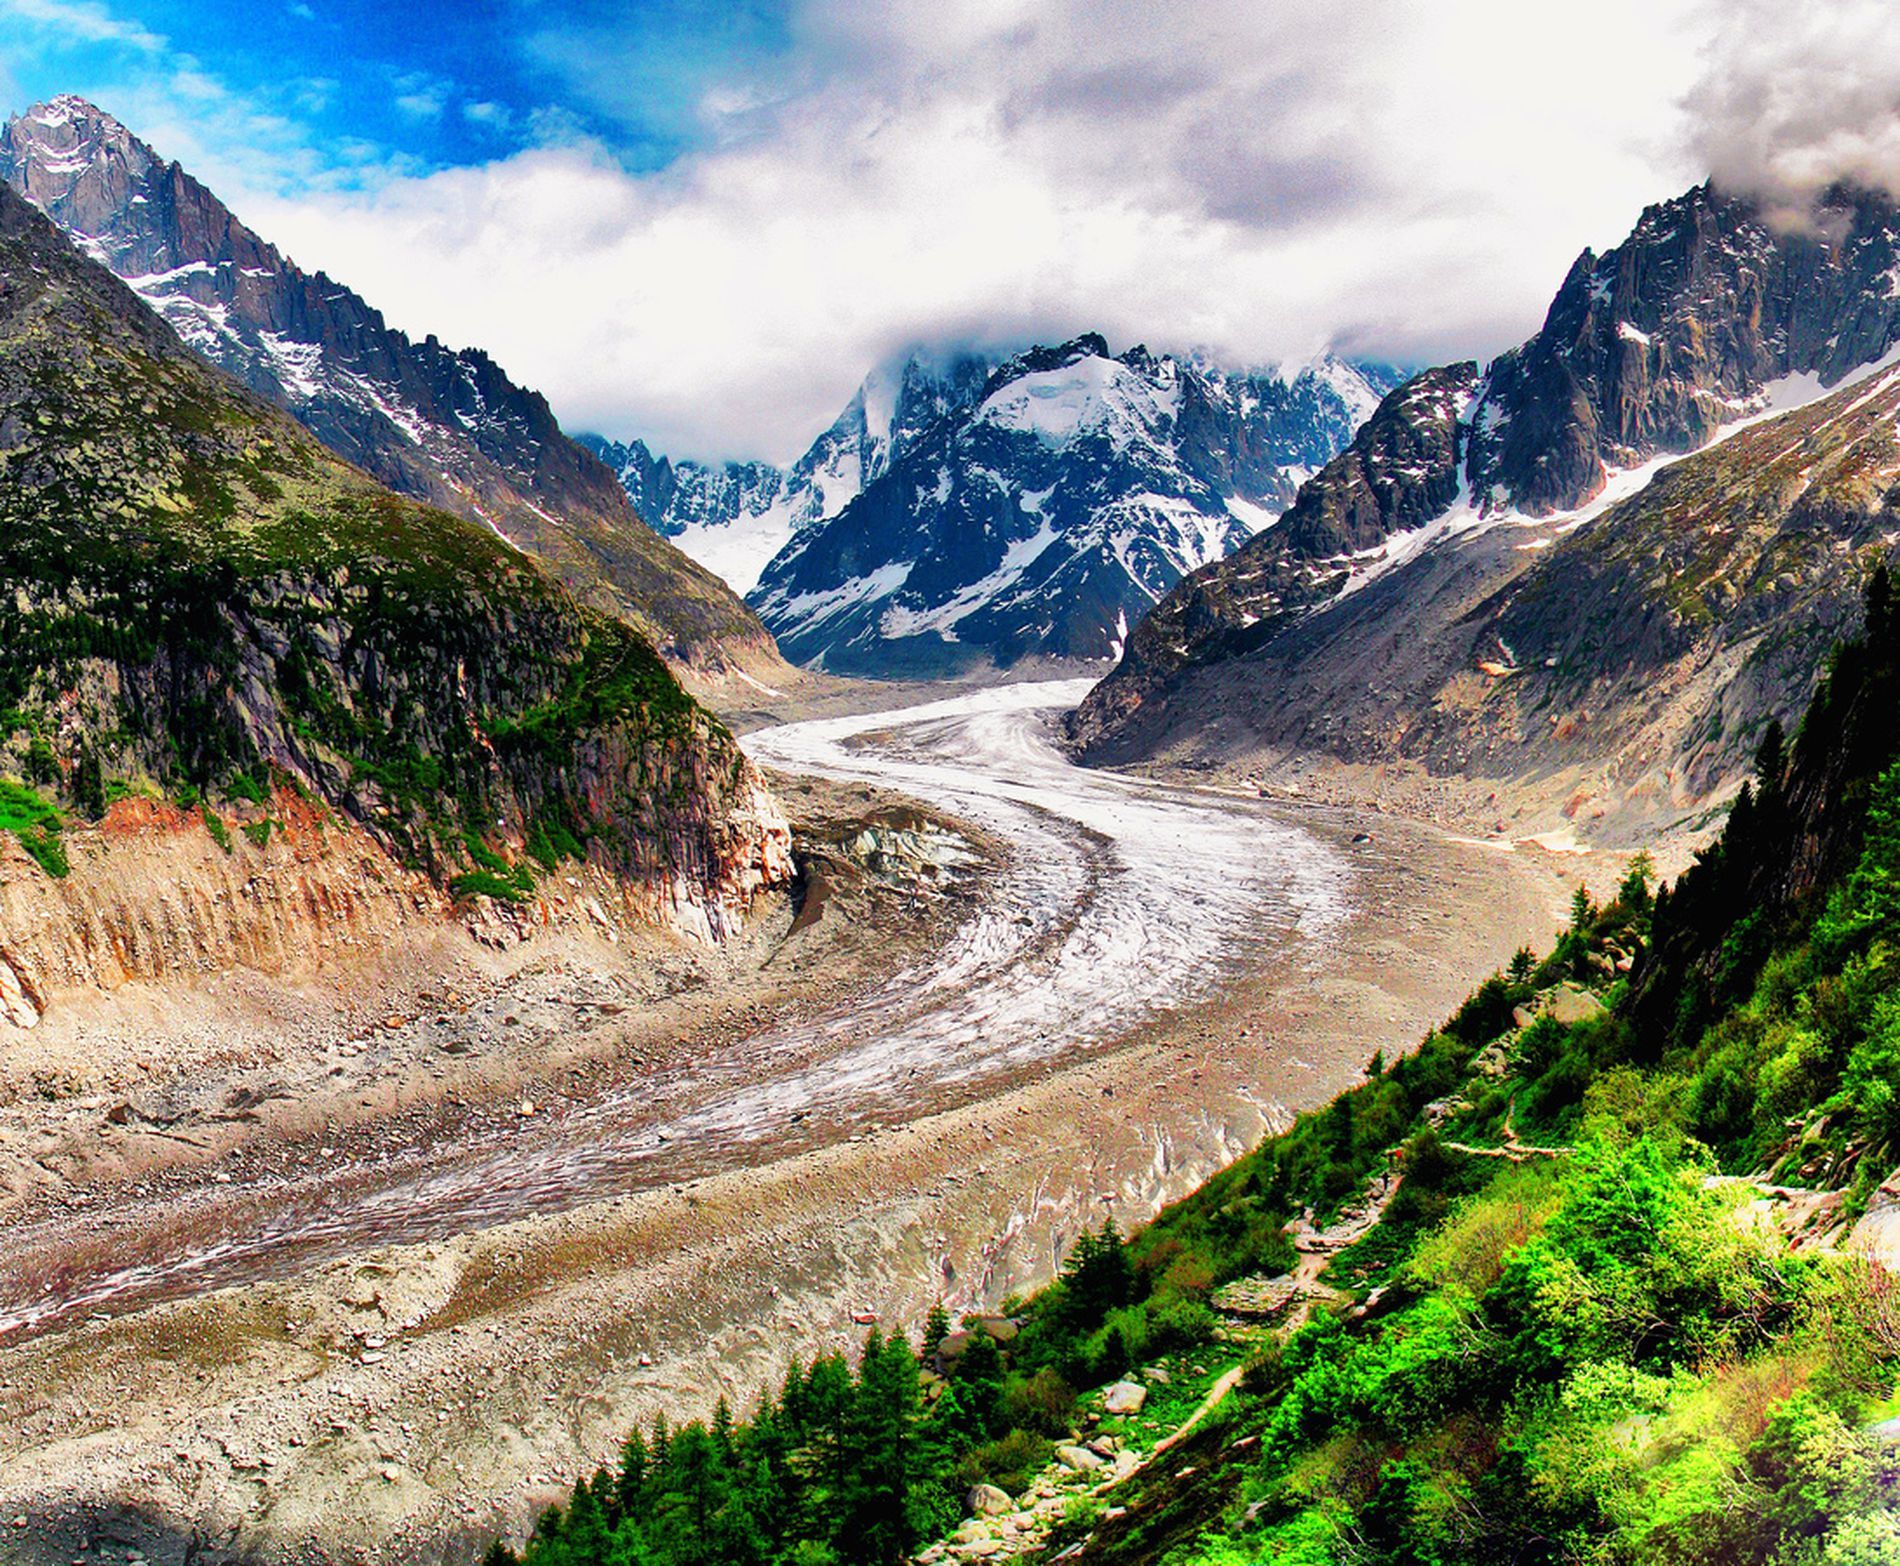
Mountain Valley.
Beautiful landscape photograph captures mountain valley surrounded by glaciers, green plants and a blue sky full of clouds on top of the mountains.
Wide angle shot of a glacier and mountain valley, the image is rich of natural colors, earthy ground dominates along side with the green of the lush and plants and the white clouds, the natural balanced lighting illuminates the scene and casts soft shadows that enhance depth of the image, the clear atmosphere and natural style create admiration mood to nature.
Labels: Mountain, Nature, Outdoors, Ice, Scenery, Glacier, Road, Landscape, Gravel, Slope, Mountain Range, Fir, Plant, Tree, Wilderness, Peak, Valley